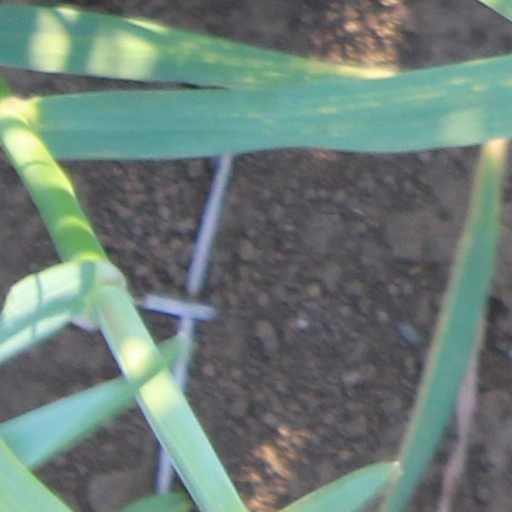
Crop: wheat